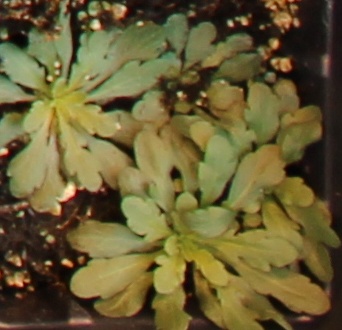
Label: Horseweed